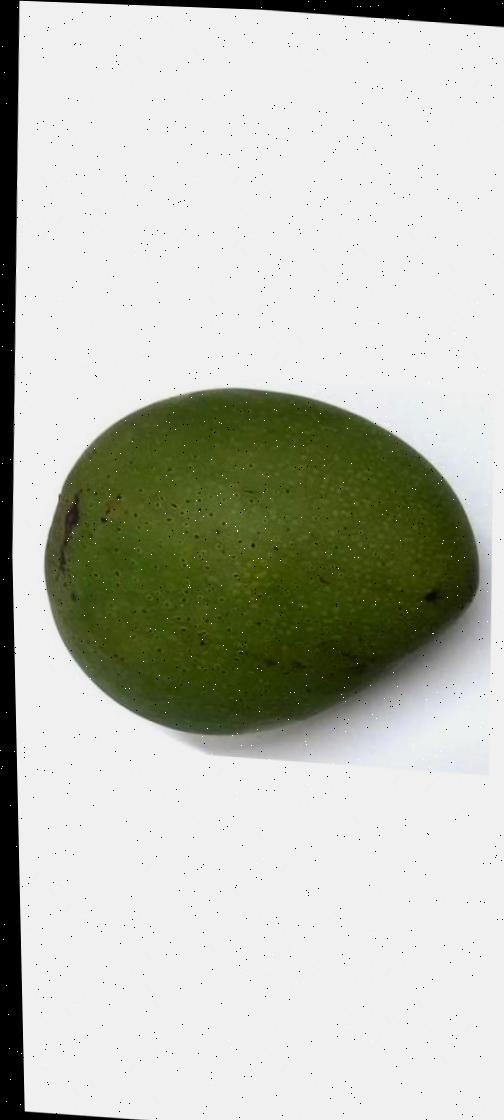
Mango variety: Ashshina Zhinuk